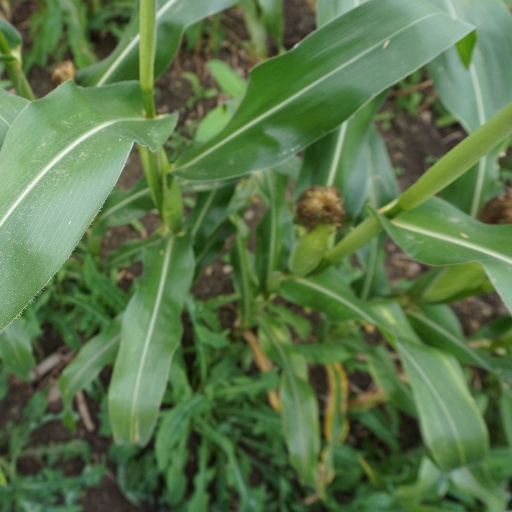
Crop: maize; corn